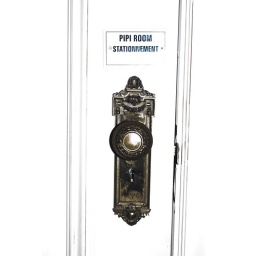
This is actually the bathroom in the house of the Dutch Embassy in San Francisco!